Simon François de Tours

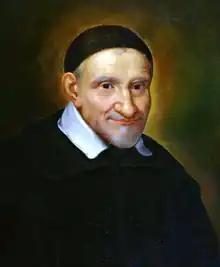
Portrait of Vincent de Paul

Simon François, called Simon François de Tours or Le petit François, a French painter, was born at Tours in 1606. Without the help of a master, he had made some progress in the art, when he went to Italy, where he studied some years. At Bologna he became acquainted with Guido Reni, who made him a present of his portrait, painted by himself. On his return to France he settled in Paris, where he painted the portrait of Louis XIV as Dauphin, and many other distinguished personages, so much to the satisfaction of the court, that he looked forward with confidence to the acquisition of fortune and fame. In these flattering expectations he was, however, disappointed, for he fell into disgrace, and died in obscurity in Paris in 1671. He painted for several churches, and is said to have etched a "Magdalen in a Cavern," and a "St. Sebastian," two plates of a good design and a noble expression.